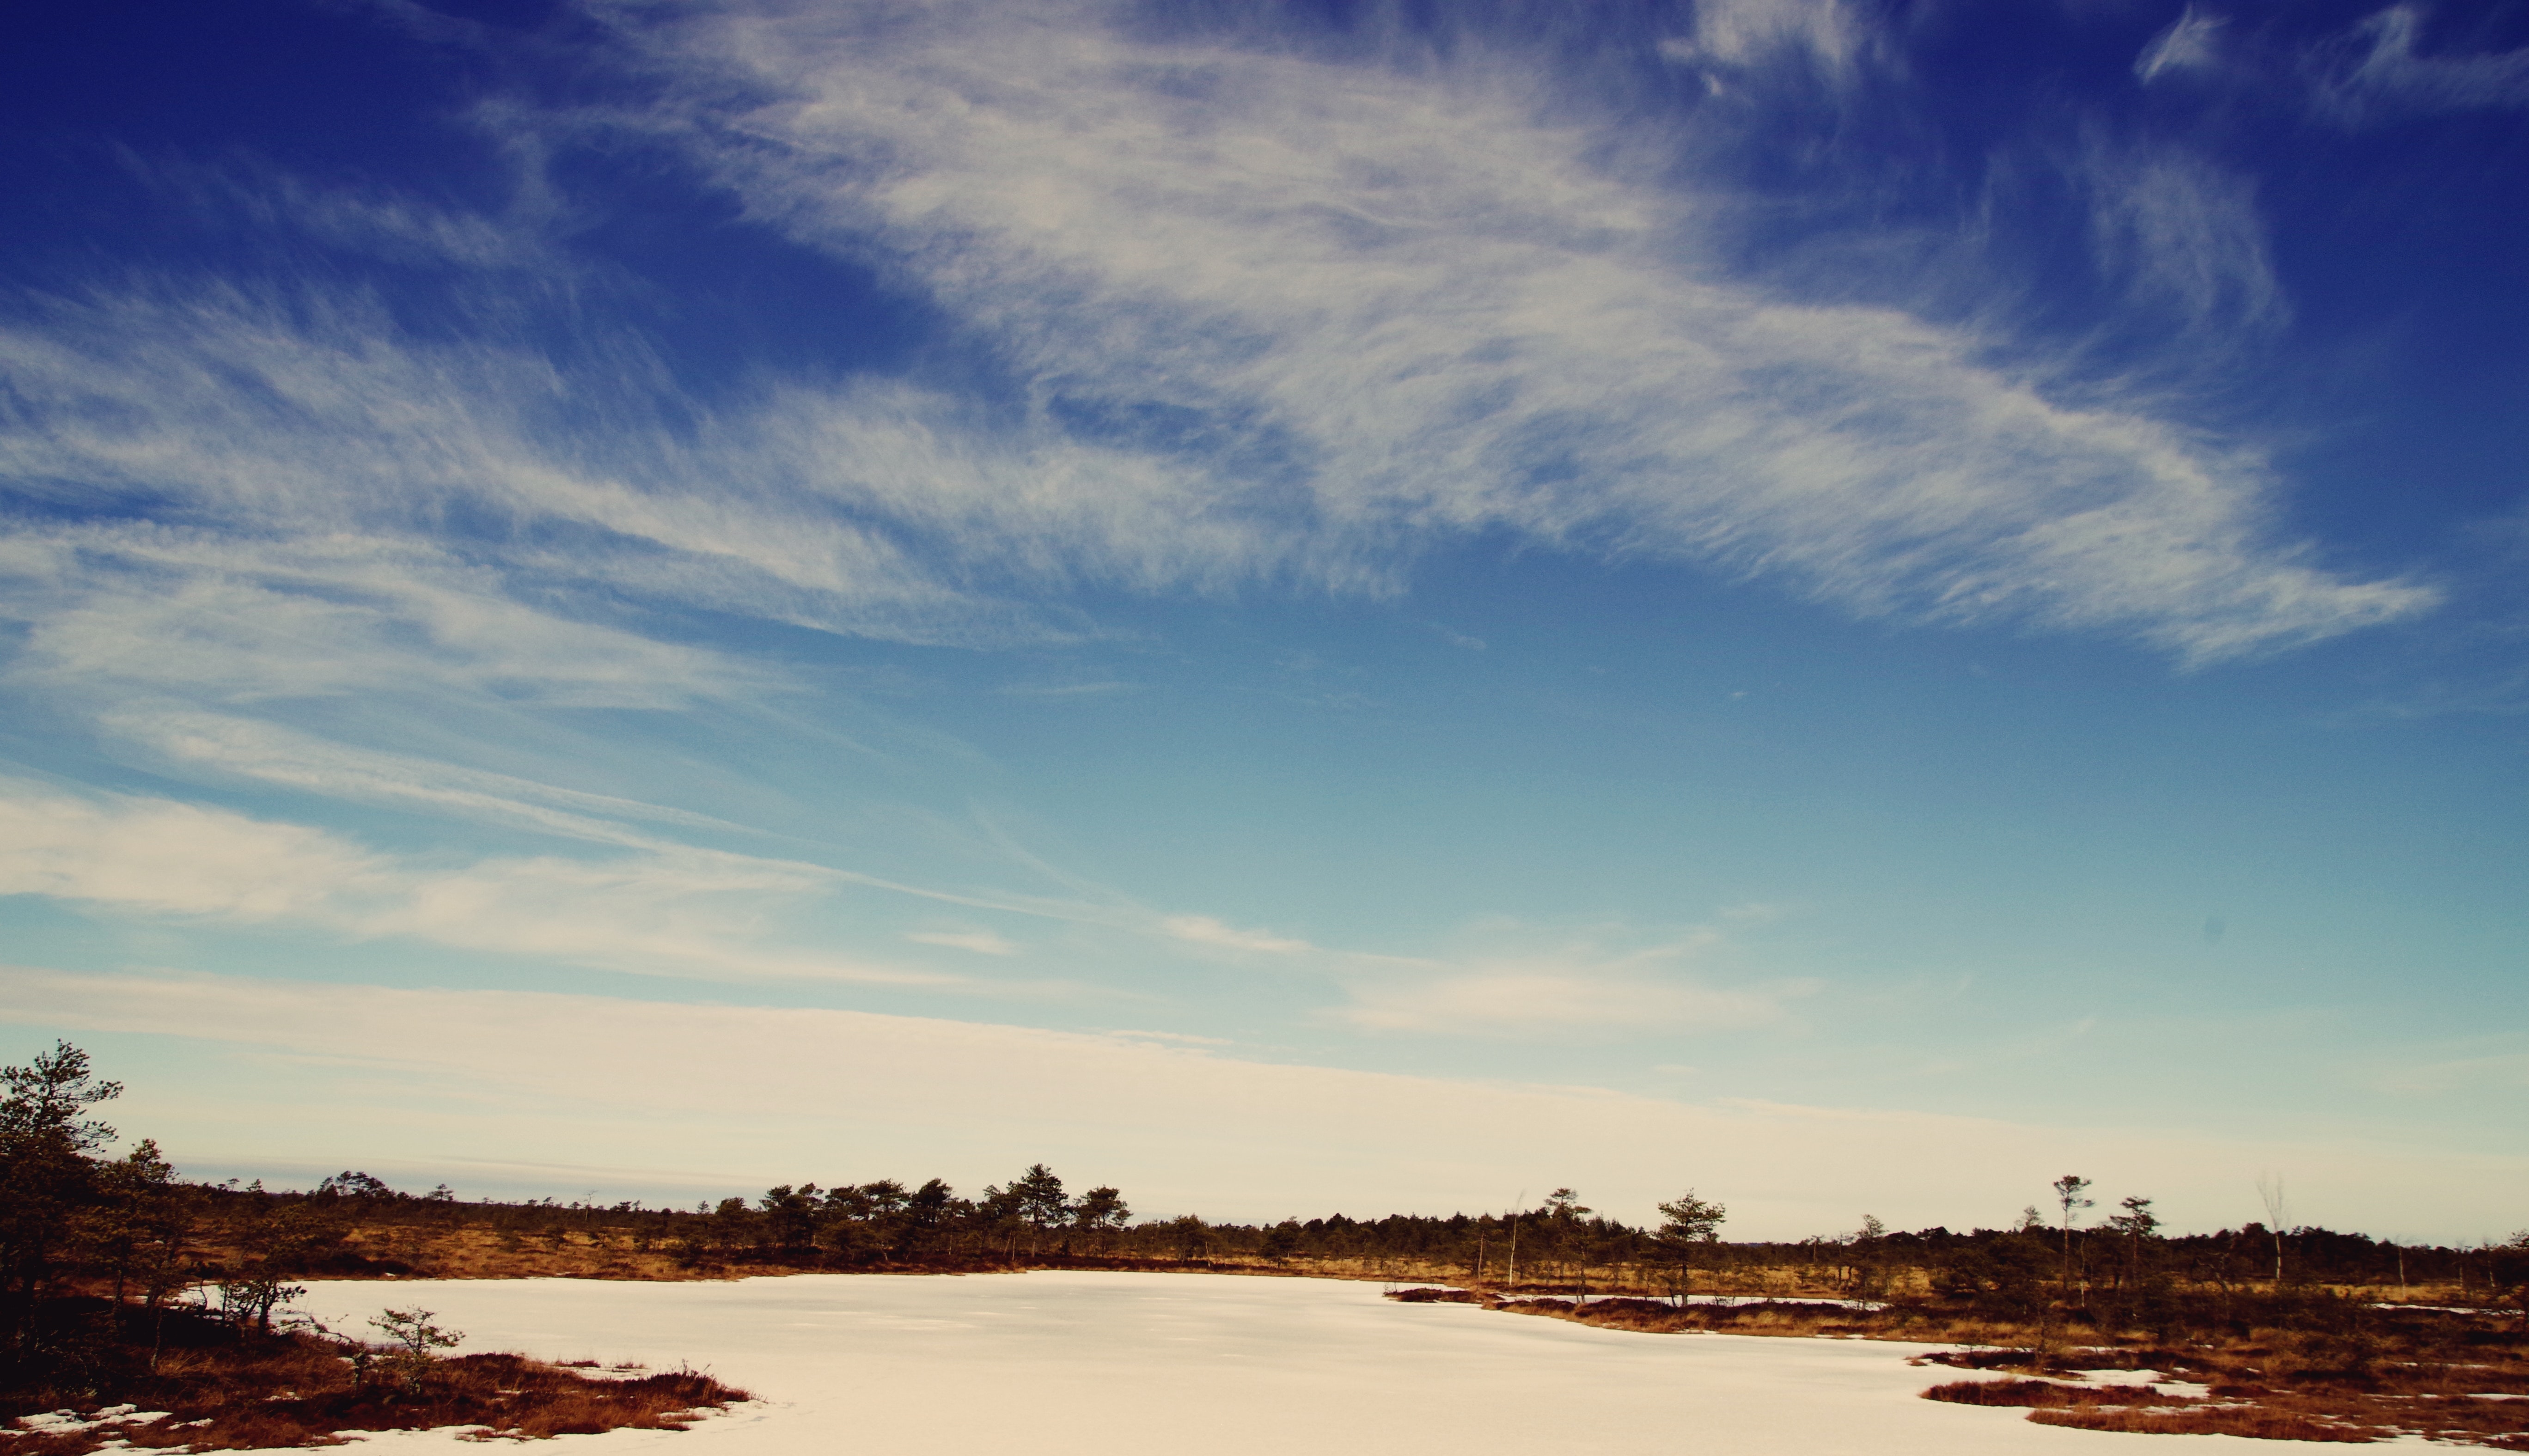
sky, cloud, natural landscape, nature, blue, daytime, horizon, atmosphere, winter, tree, sea, ocean, river, morning, evening, snow, mountain, calm, landscape, beach, cumulus, meteorological phenomenon, reflection, coast, city, lake, sunset, sunlight, bay, plain, road